Lakeview Inn

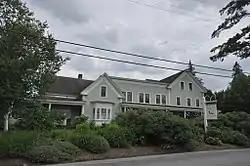

The Lakeview Inn is a historic tourist accommodation at 295 Breezy Avenue in Greensboro, Vermont. Built in 1872 and enlarged several times, the inn illustrates the evolutionary changes in tourism of northern Vermont. It was listed on the National Register of Historic Places in 2000.